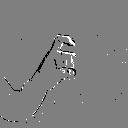
ASL letter: x